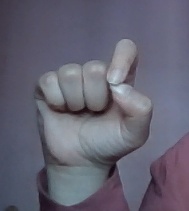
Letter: fa